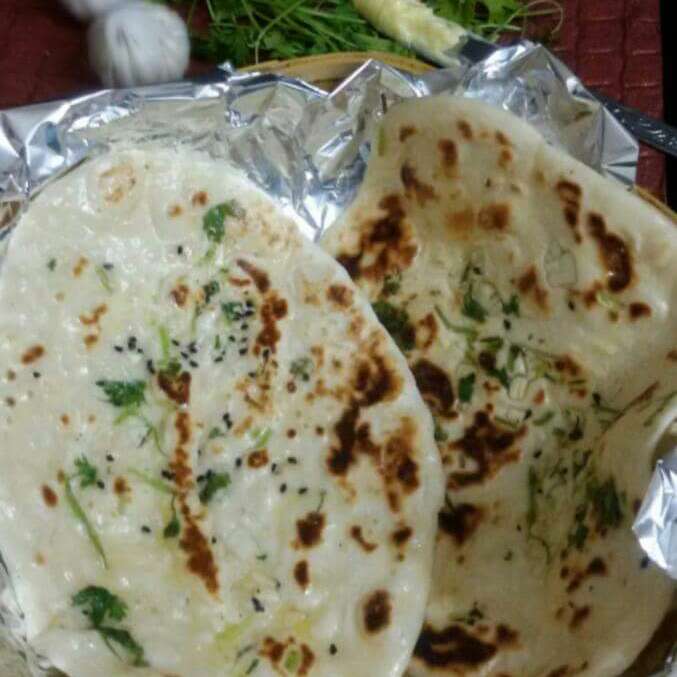
Dish: butter_naan